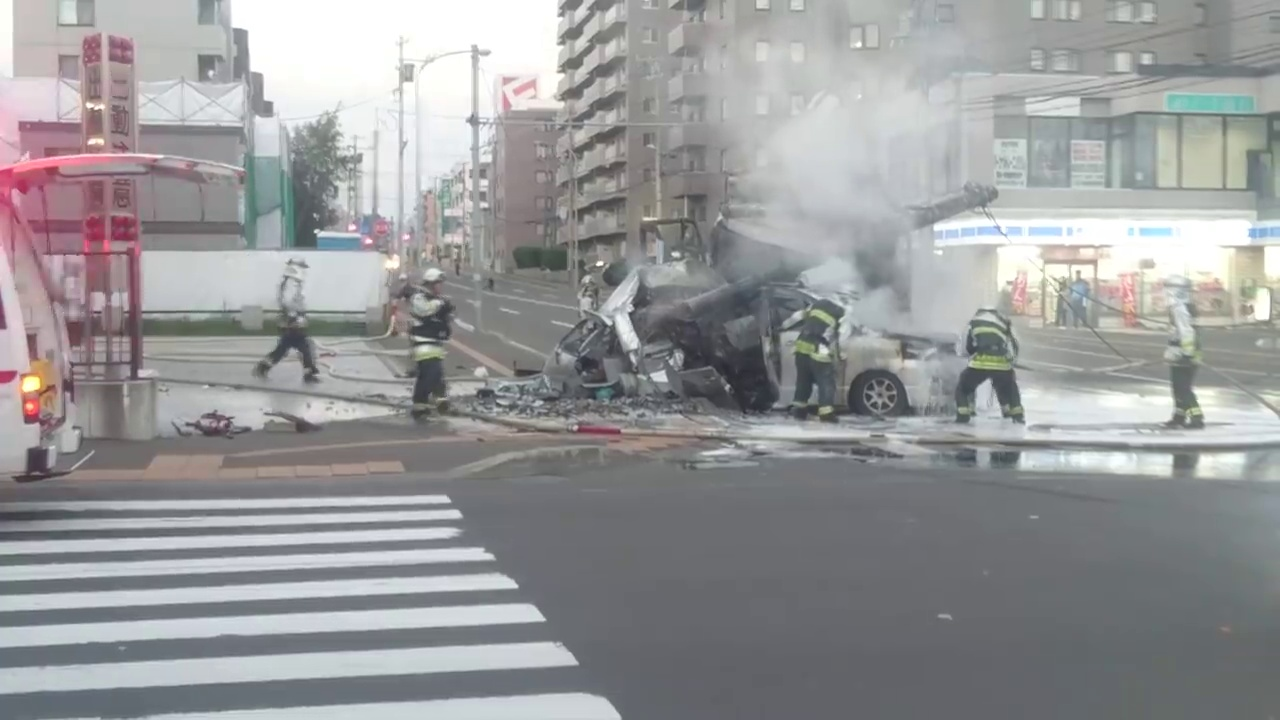
Fire: no
Smoke: yes